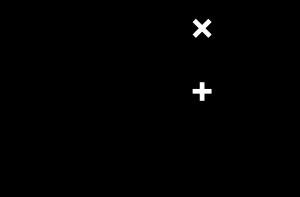
Le Global Positioning System, originellement connu sous le nom de Navstar GPS, est un système de positionnement par satellites appartenant au gouvernement des États-Unis. Mis en place par le département de la Défense des États-Unis à des fins militaires à partir de 1973, le système avec vingt-quatre satellites est totalement opérationnel en 1995 et s'ouvre au civil en 2000.